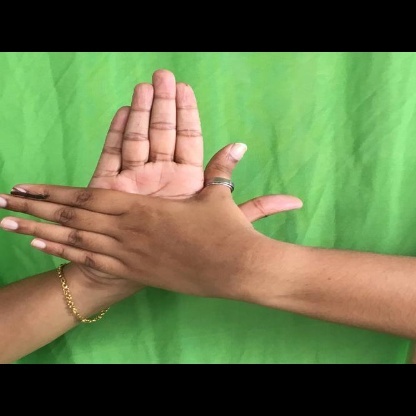
Mudra: Chakra